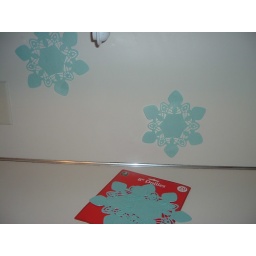
Sweet aqua paper doilies from the Dollar Tree that I tacked up on my backsplash in the kitchen for the holidays.